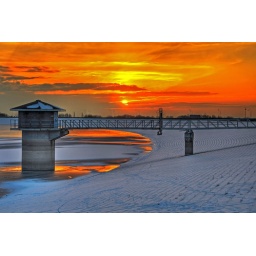
Another trip to a local Reservoir. The reflections of the deep Orange sky in the frozen water caught my eye.